Michiel de Ruyter

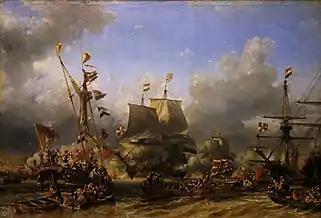
De Ruyter and De Witt's embarkment at Texel in 1667, by Eugène Isabey

In July 1655, De Ruyter took command of a squadron of eight ships, of which the "Tijdverdrijf" ("Pastime") was his flagship, and set out for the Mediterranean with 55 merchantmen in convoy. His orders were to protect Dutch trade interests in that region and to ransom enslaved Christians in Algiers. Meeting an English fleet under Robert Blake along the way, he managed to avoid an incident. Operating off the Barbary Coast, he captured several infamous corsairs and, after negotiating a peace agreement with Salé, De Ruyter returned home in May 1656.